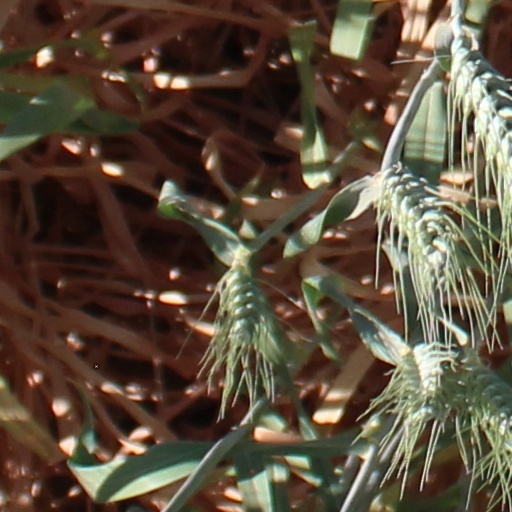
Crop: wheat